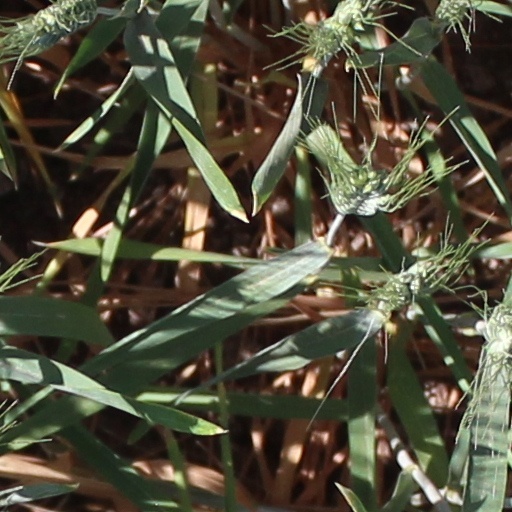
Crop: wheat